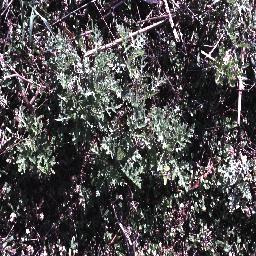
Label: parthenium